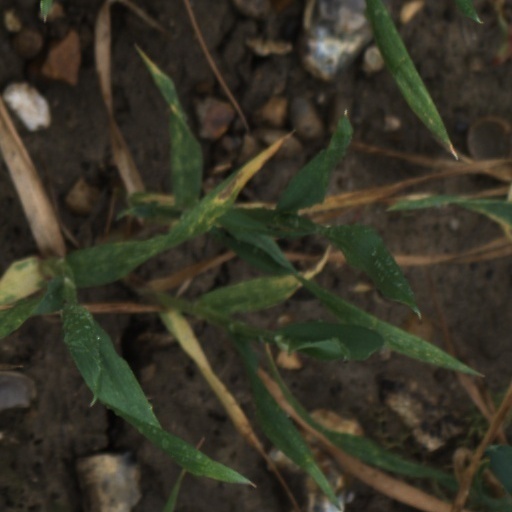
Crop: wheat